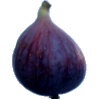
Label: Fig 1